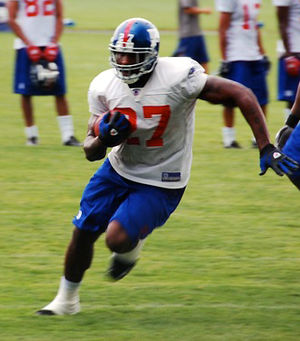
Brandon Jacobs
Brandon Jacobs
Brandon Jacobs er en tidligere amerikansk footballspiller, der spillede i NFL som running back. for New York Giants. Han repræsenterede henholdsvis New York Giants og San Francisco 49ers.